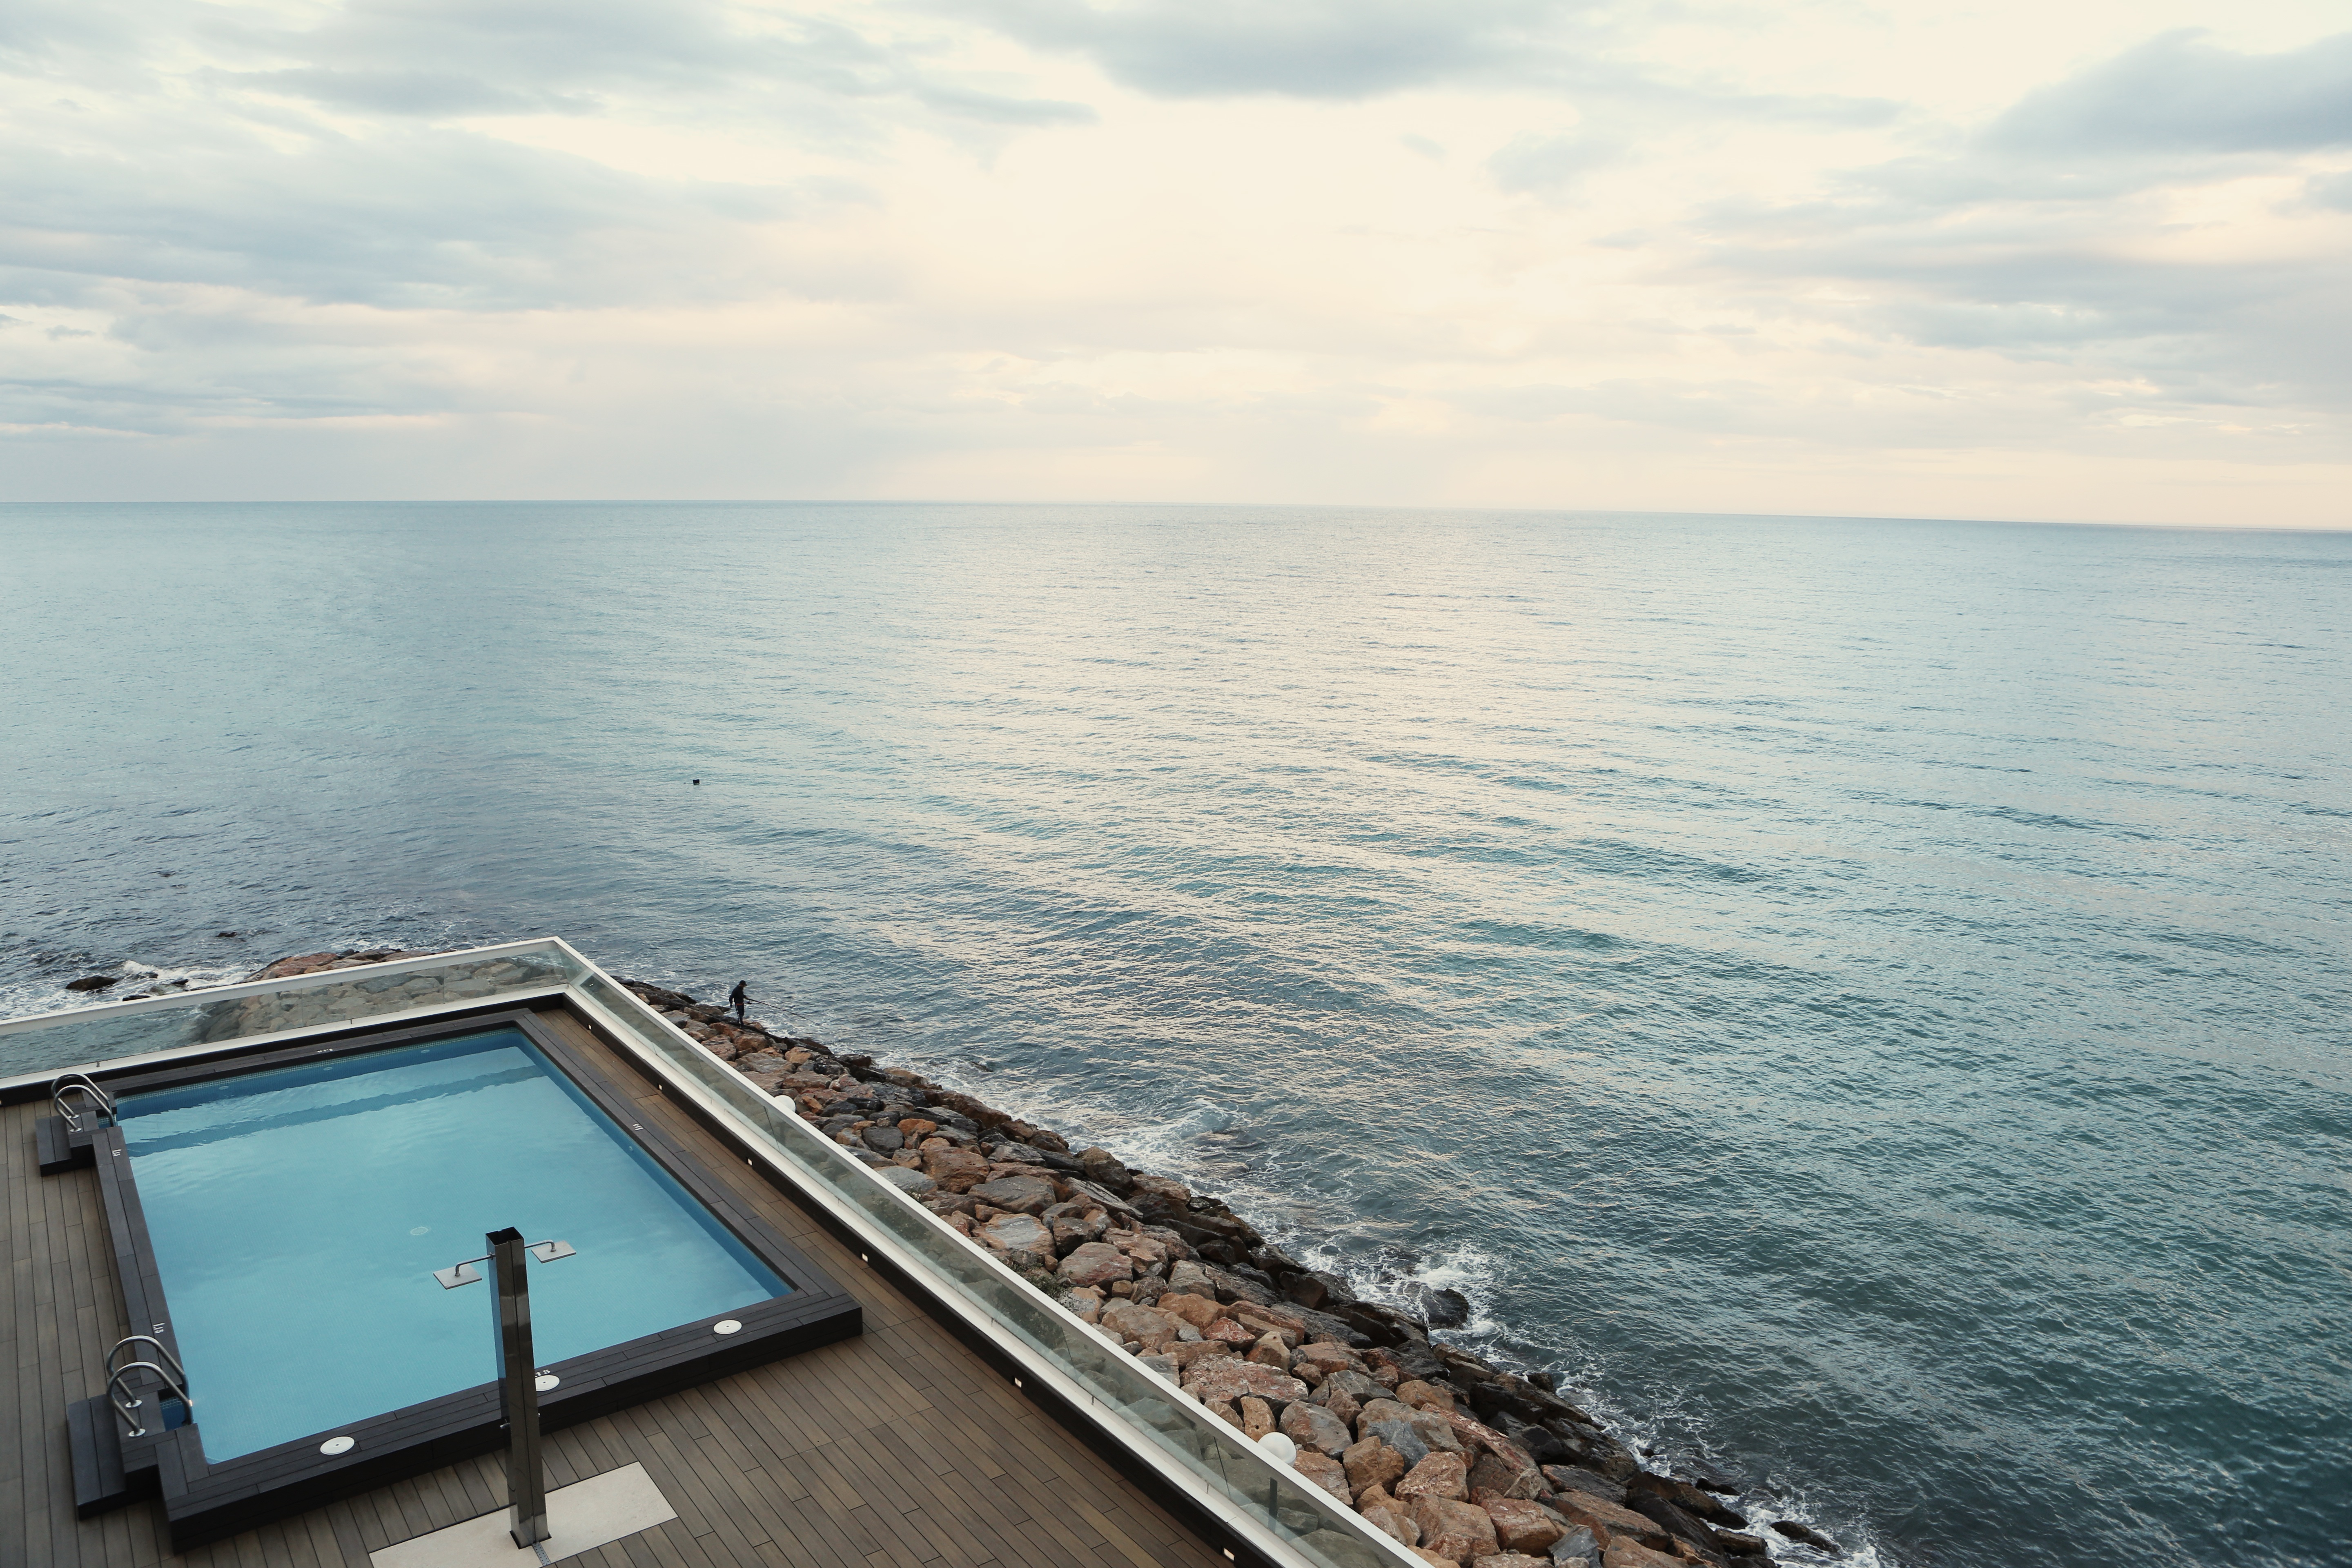
beach, sea, coast, water, ocean, horizon, sky, deck, wood, shore, wave, summer, vacation, pool, seaside, railing, cove, mediterranean, vehicle, relax, swimming pool, calm, bay, body of water, rocks, clouds, spain, resort, holidays, spa, quiet, cape, bathing, wellness